Charles Coypeau d'Assoucy

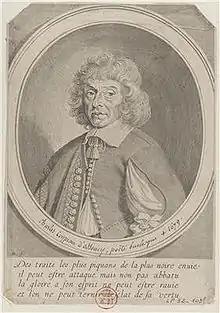
Charles Coypeau d'Assoucy.

Charles Coypeau (16 October 1605 Paris – 29 October 1677, Paris) was a French musician and burlesque poet. In the mid-1630s, he began using the "nom de plume" D'Assouci or Dassoucy.